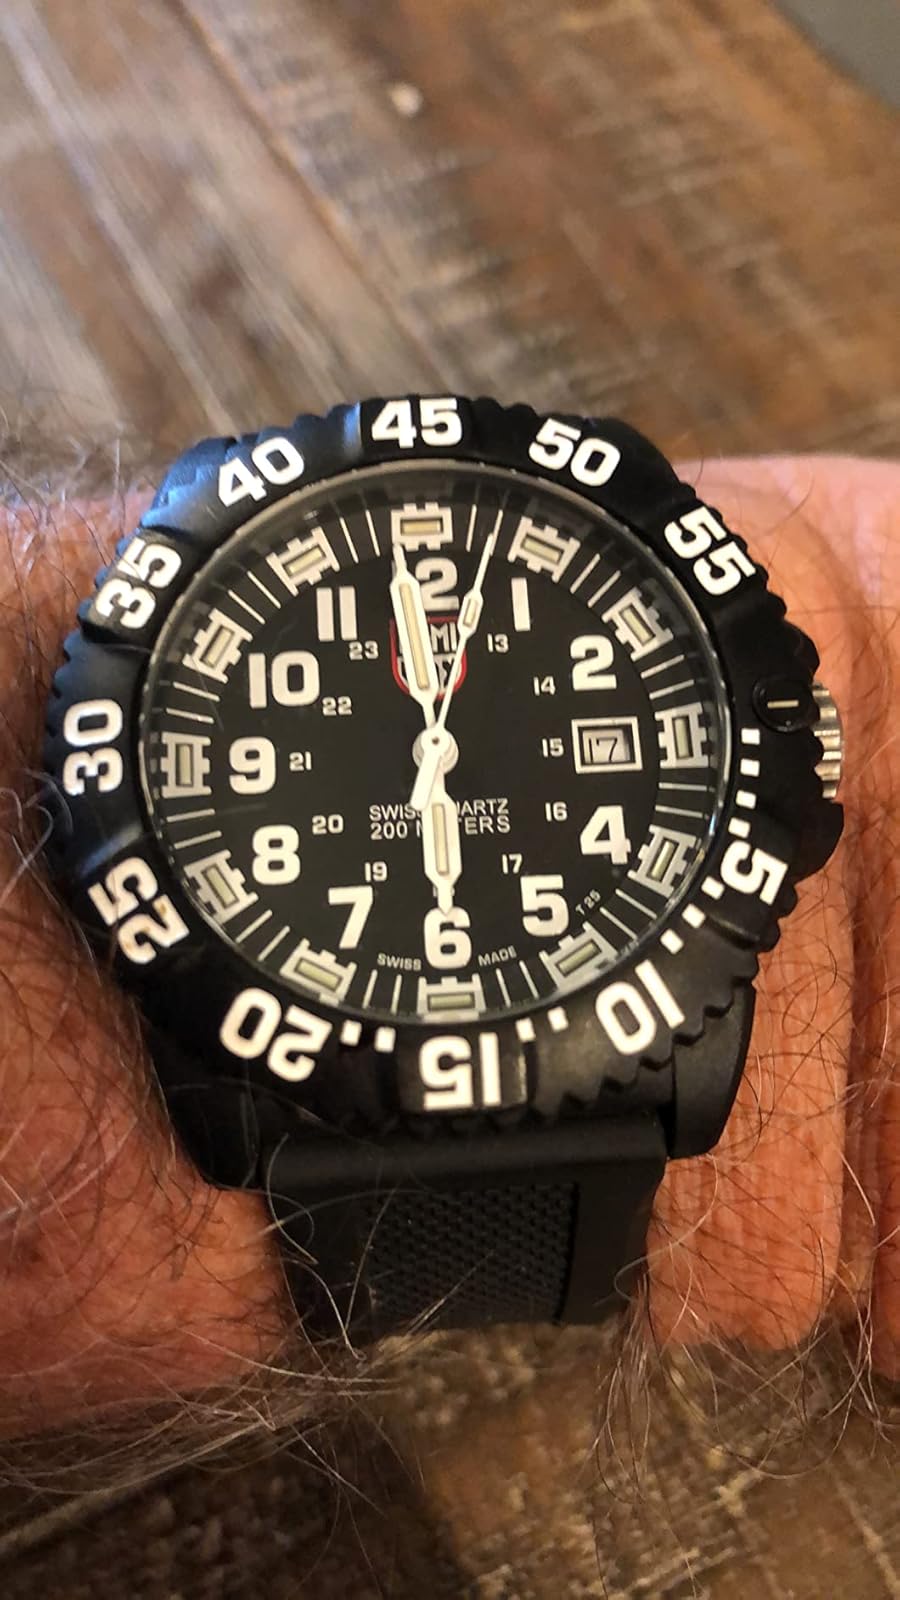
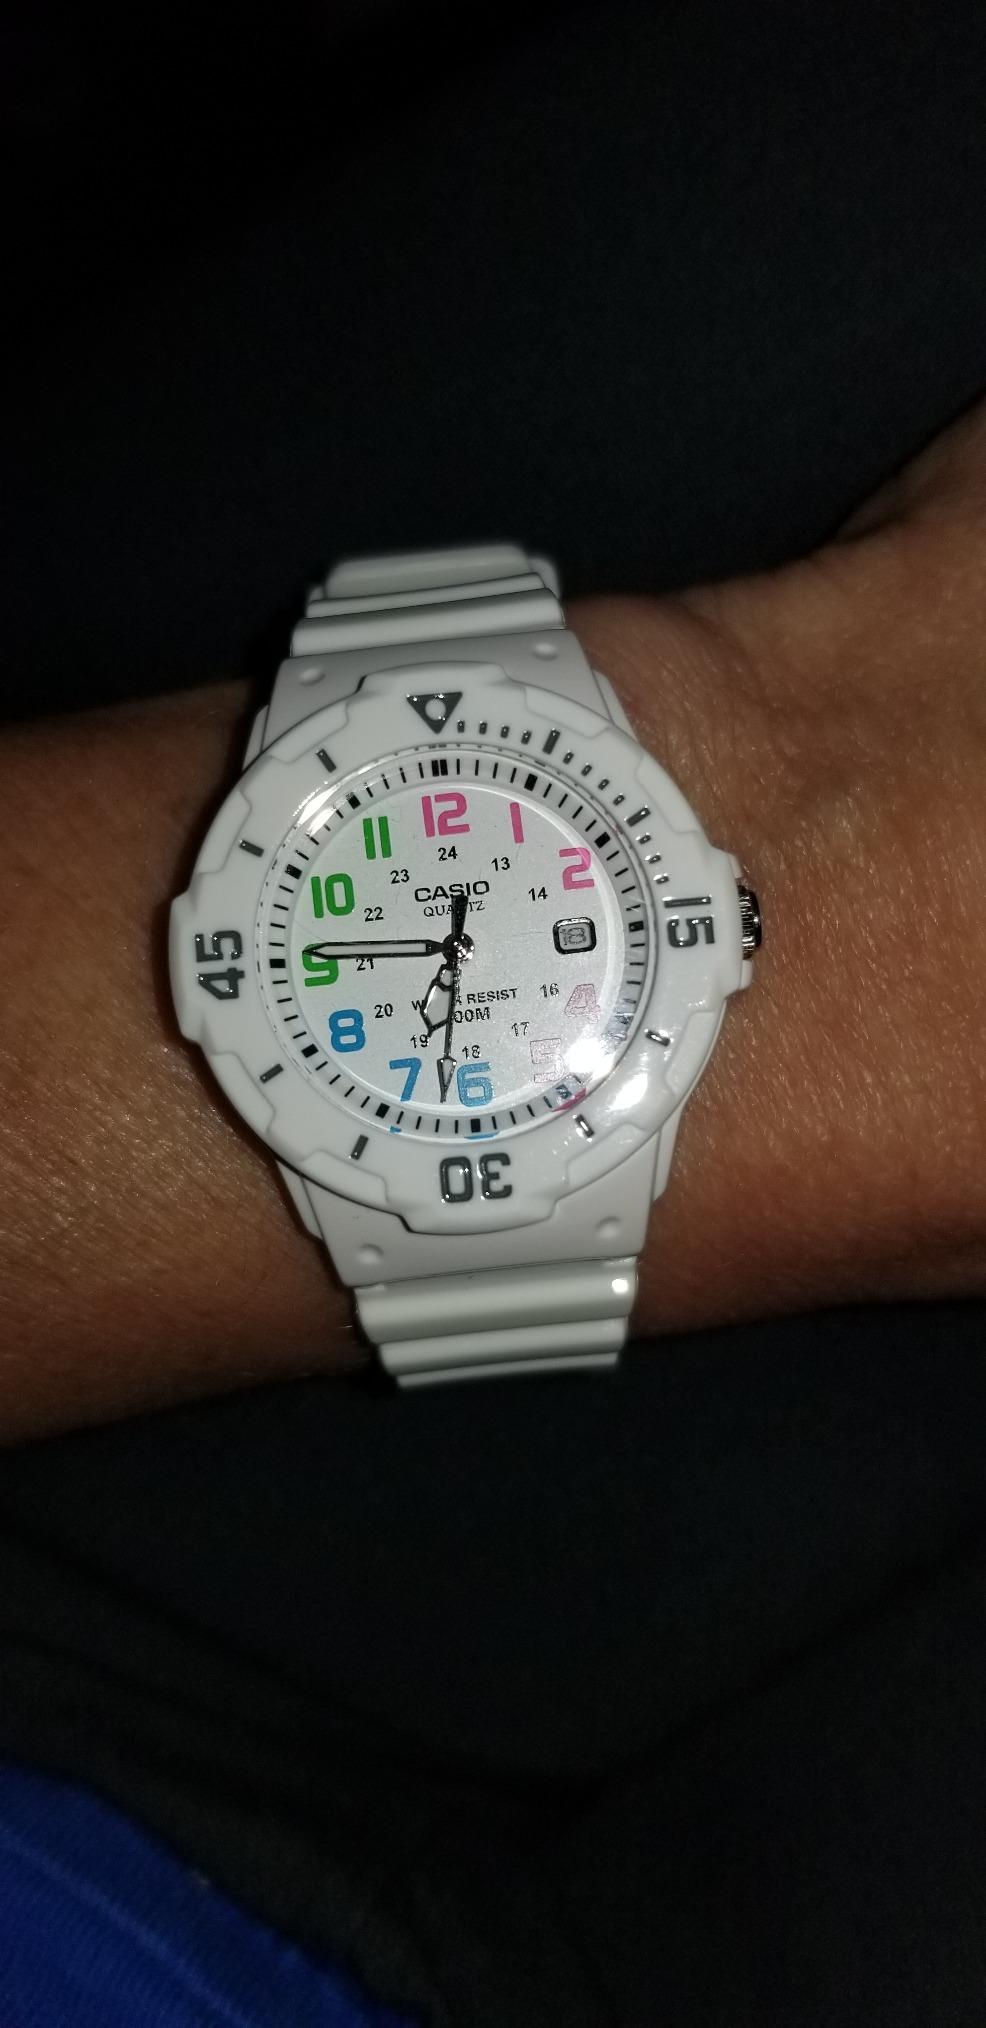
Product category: accessories_watch
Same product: no